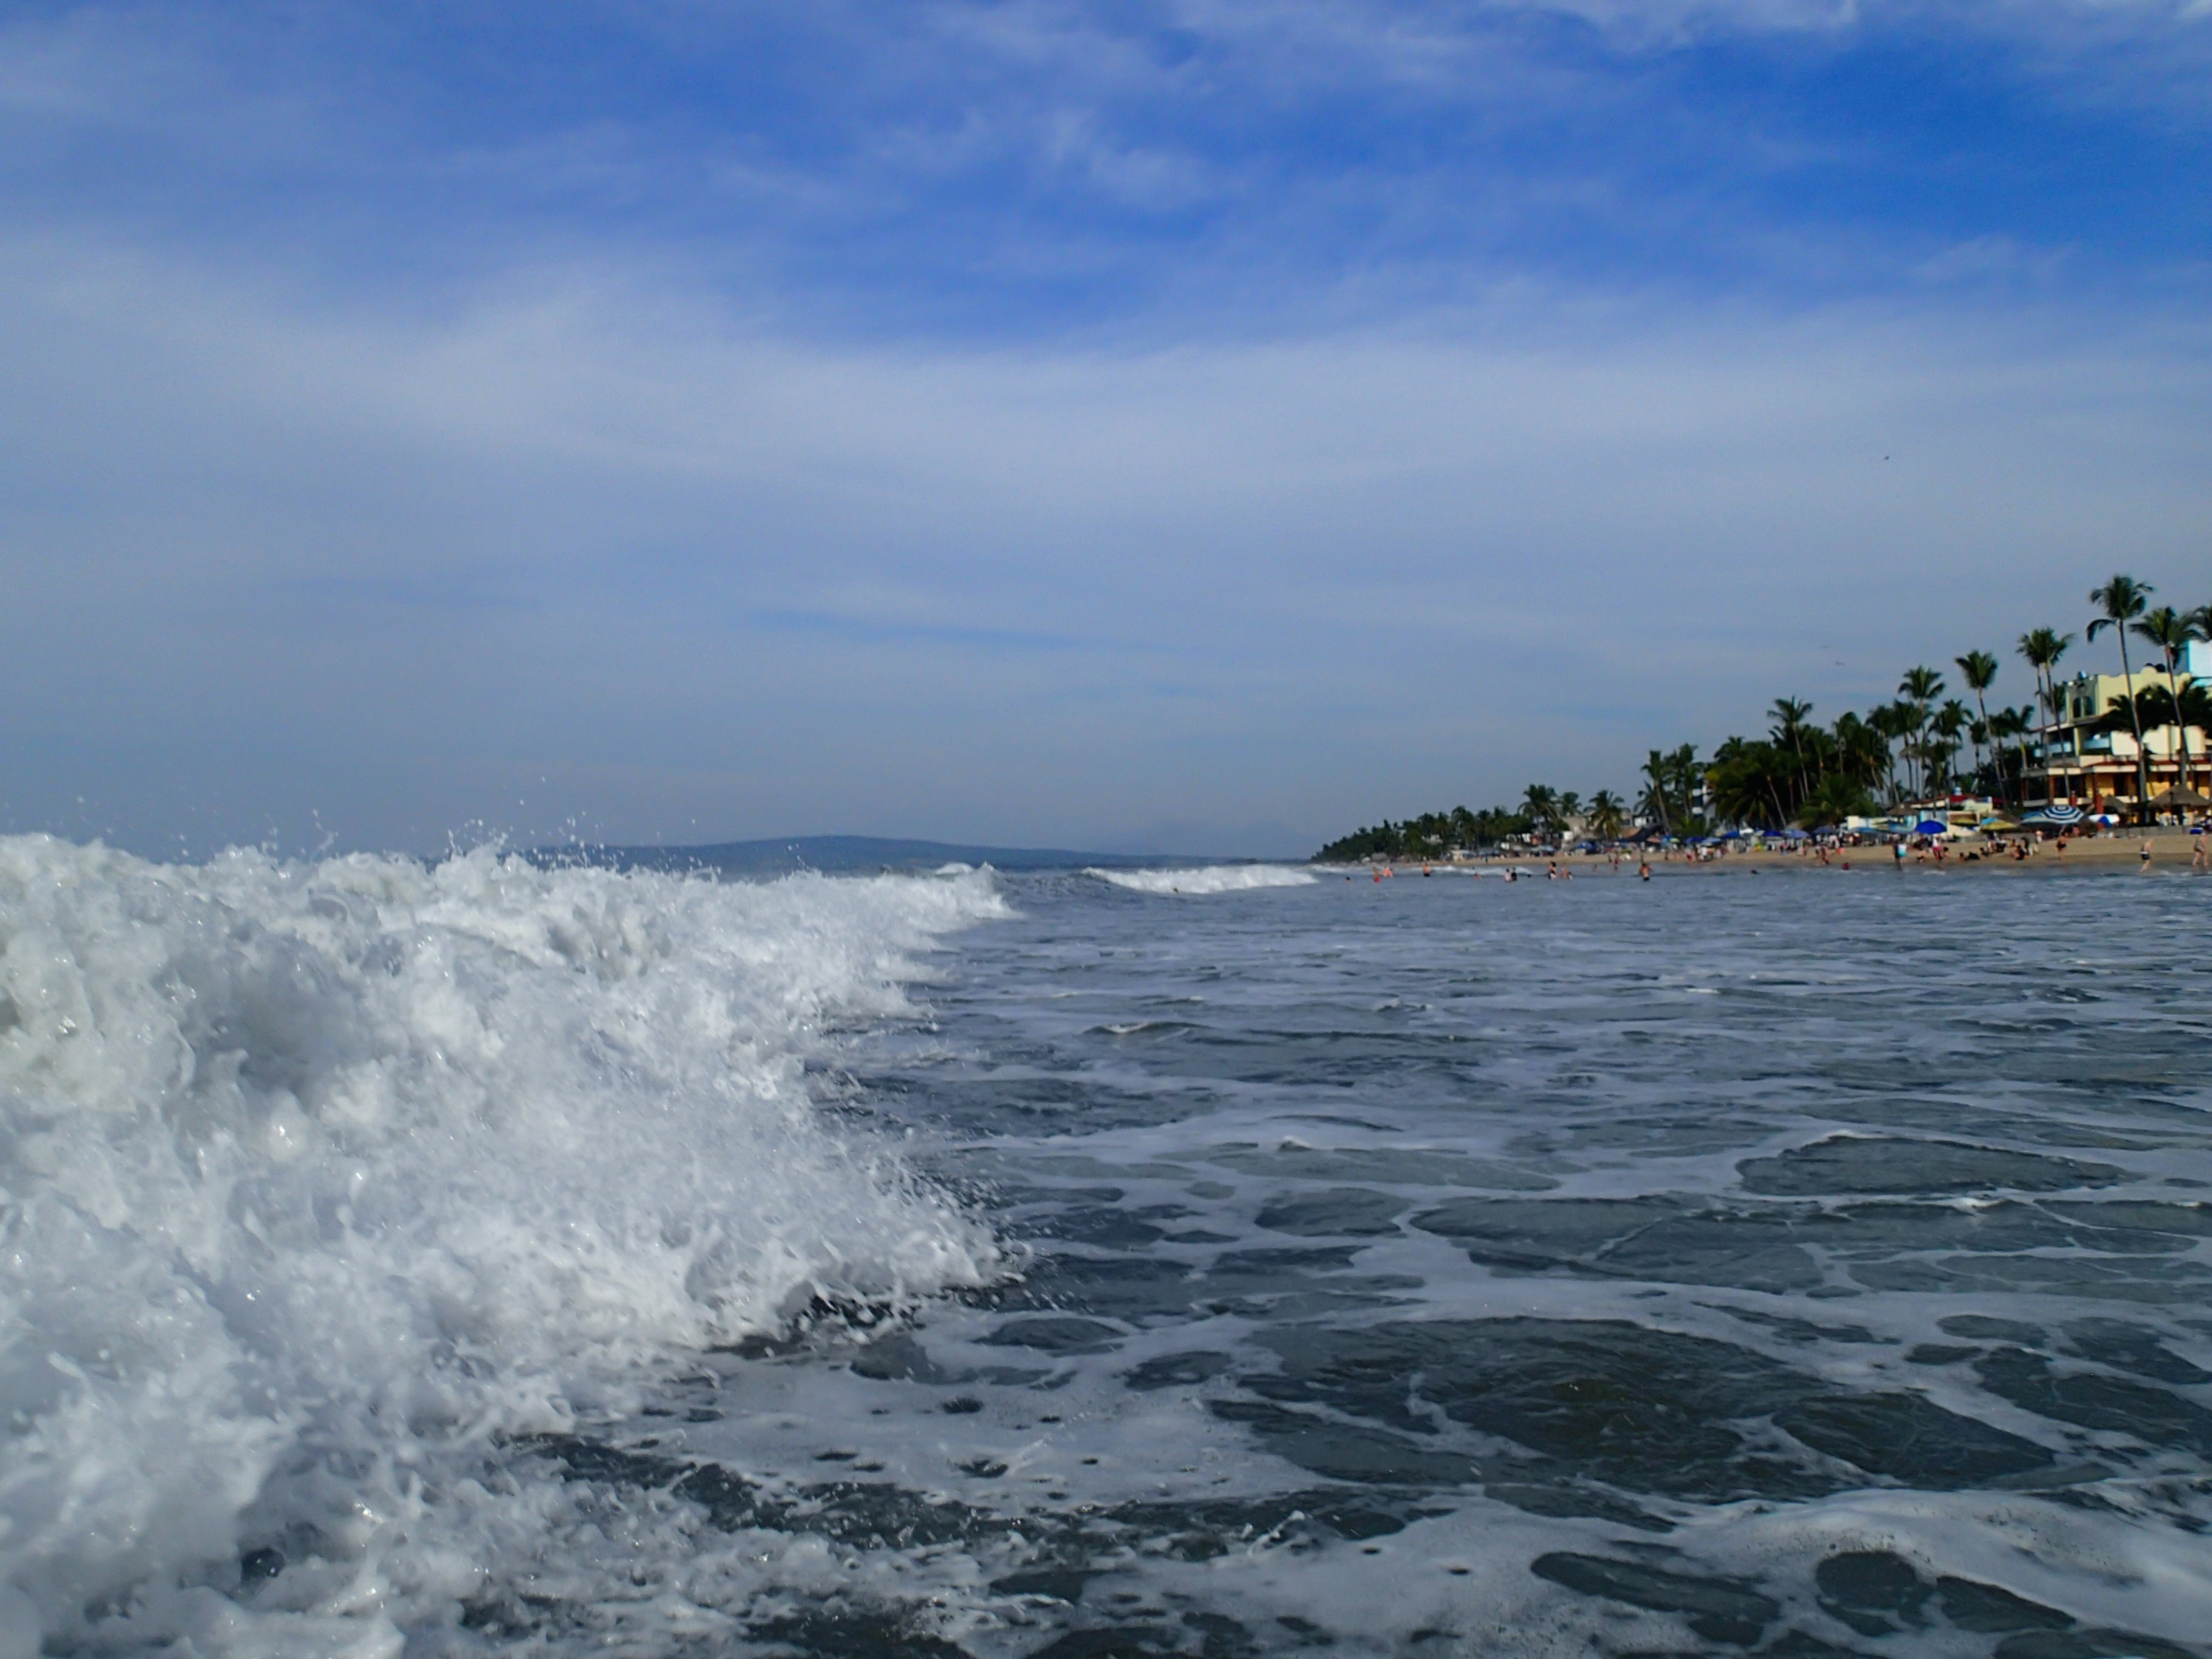
beach, sea, coast, water, ocean, horizon, shore, wave, vehicle, bay, body of water, cape, wind wave